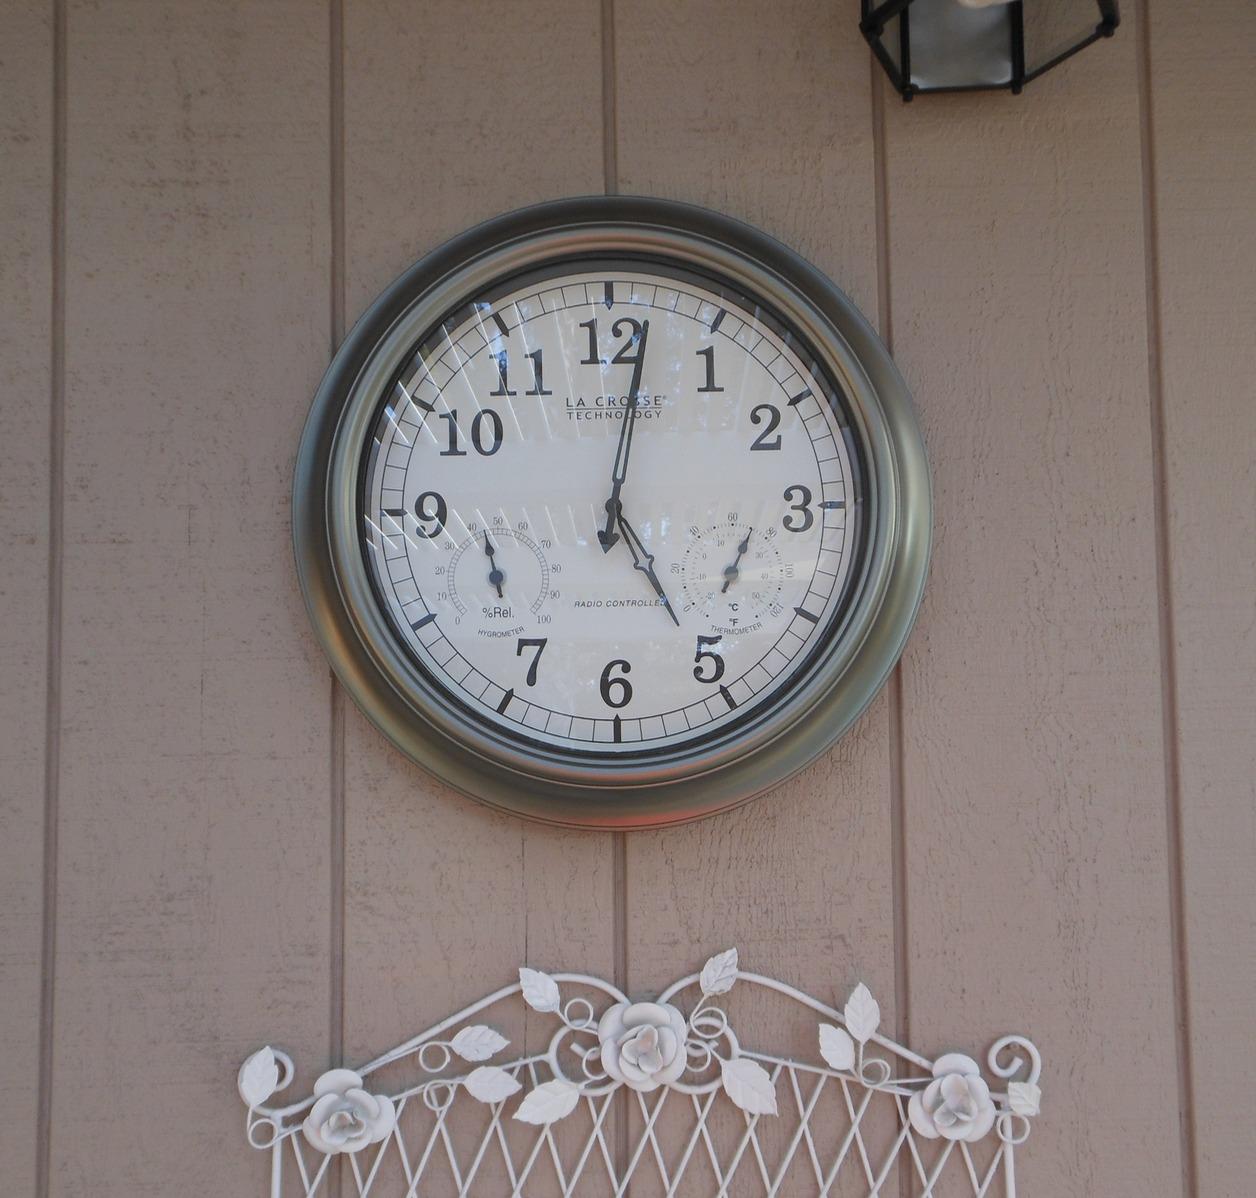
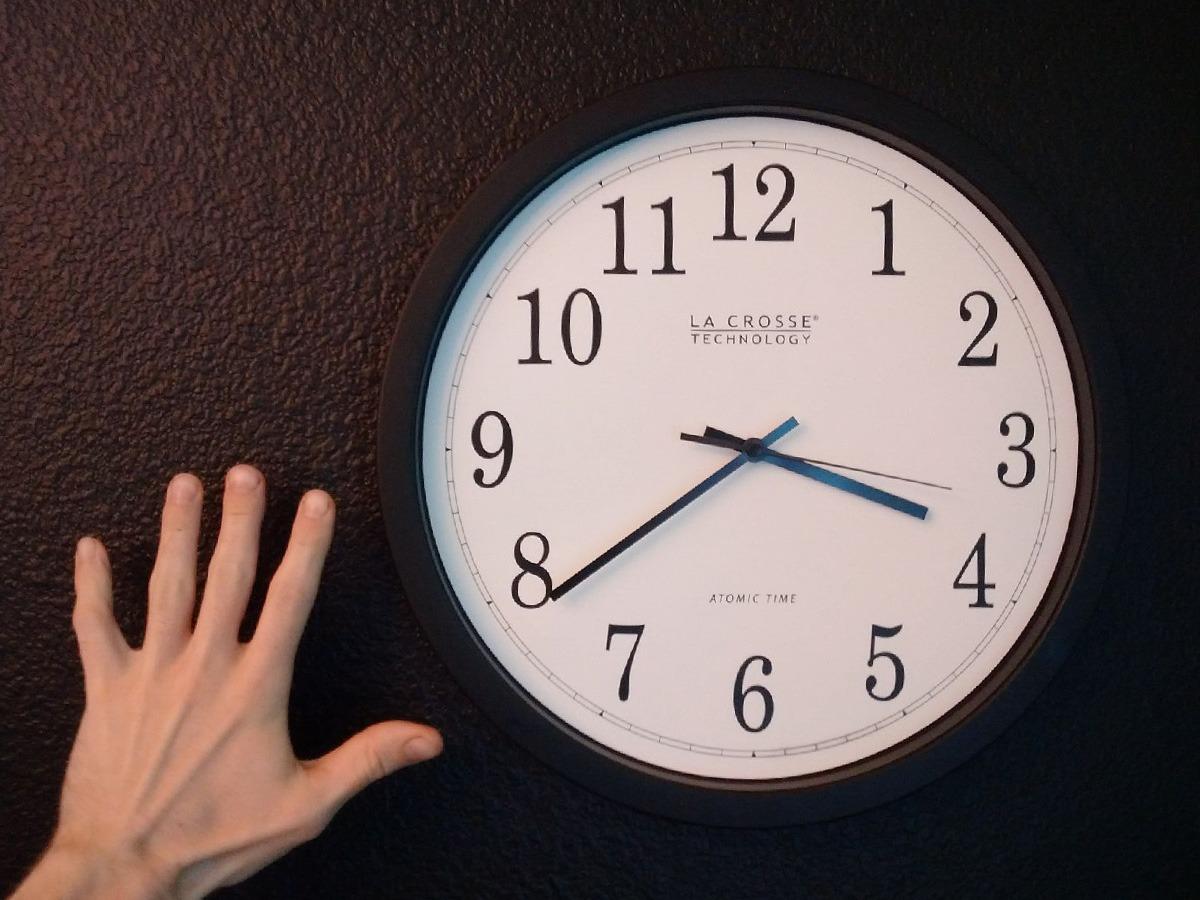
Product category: clock
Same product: no